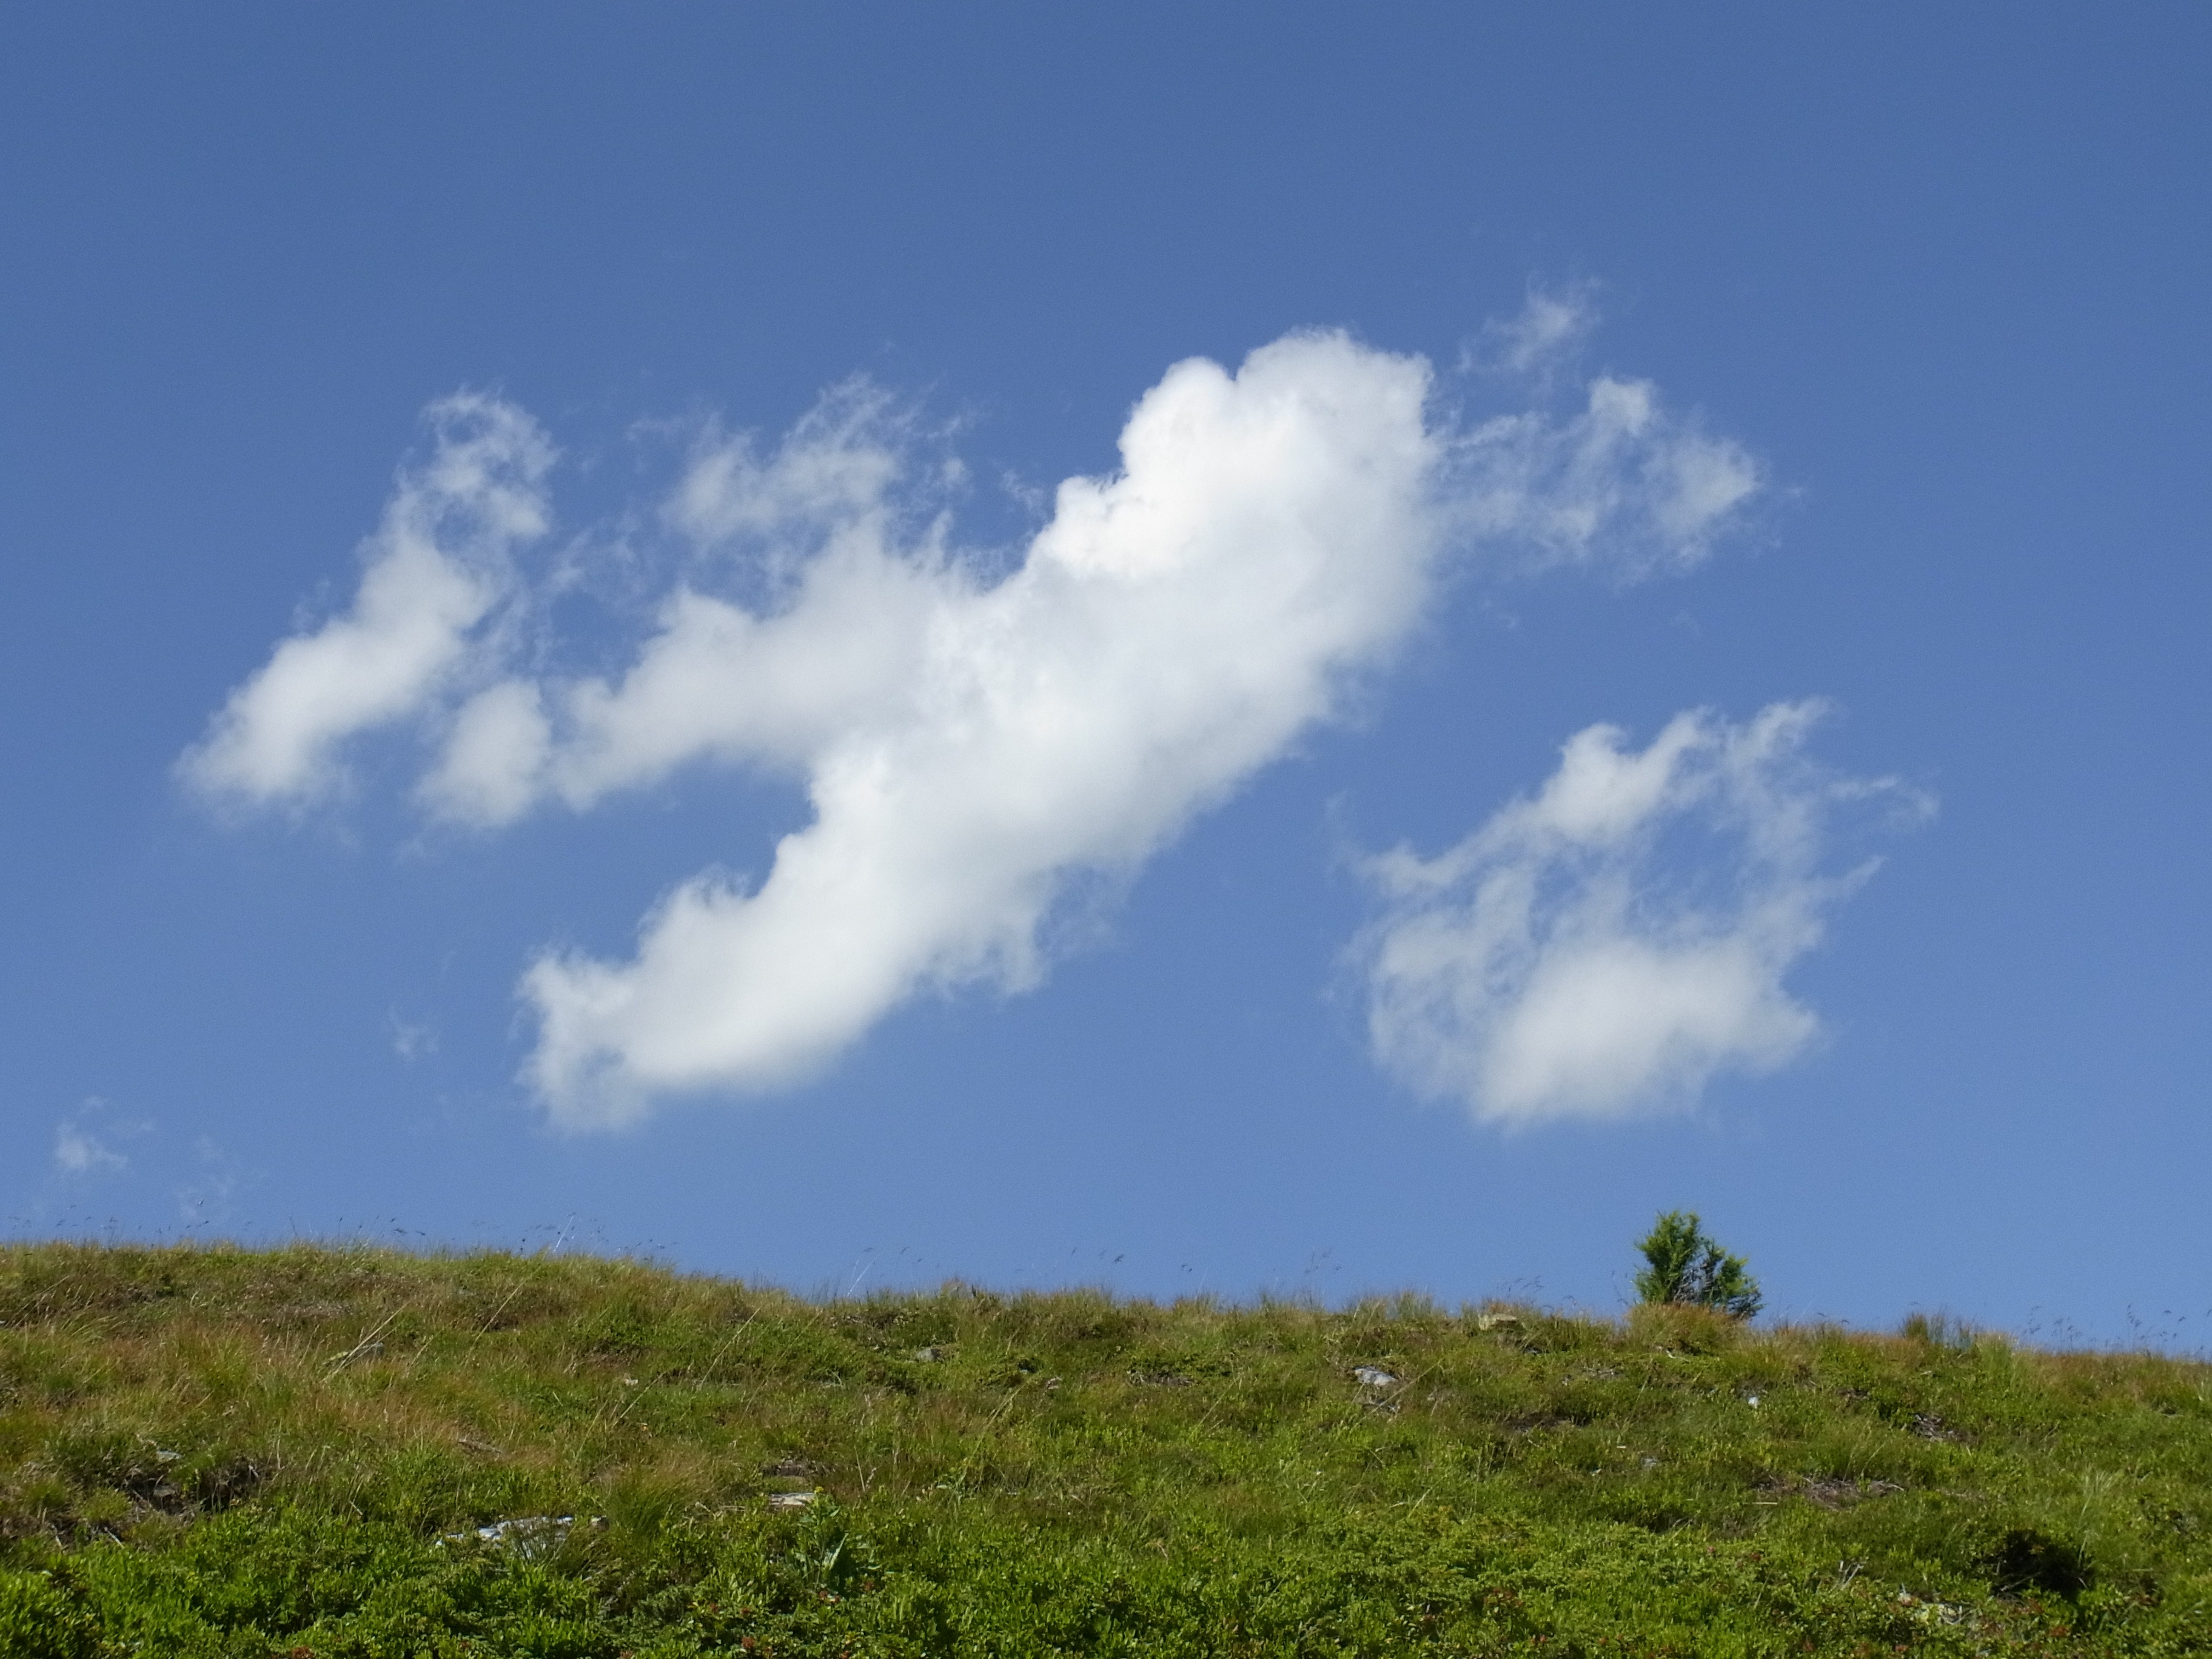
landscape, tree, nature, grass, horizon, mountain, cloud, sky, white, field, meadow, prairie, hill, wind, green, pasture, cumulus, blue, savanna, plain, flowers, grassland, plateau, fantasy, habitat, ecosystem, steppe, rural area, mountain meadow, meteorological phenomenon, natural environment